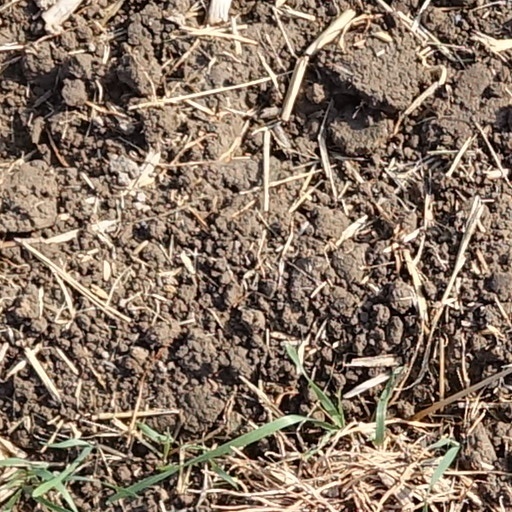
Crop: wheat